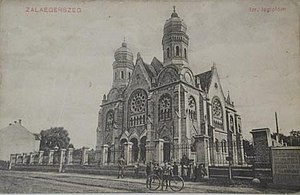
Synagoge
Synagogen i Zalaegerszeg, Ungarn (1912)
Synagoge er den generelle betegnelse for jødiske bede- og forsamlingshuse. Hovedrummet i en synagoge indeholder sædvanligvis en ark hvor torarullerne bliver opbevaret; en ophøjet læseplatform for toralæsning og ledelse af bøn, og et evigt lys til minde om den syvarmede lysestage i Templet i Jerusalem. I ortodokse menigheders synagoger findes der som oftest en fysisk opdeling, mehitza, mellem mands- og kvindedelene af synagogerummet.